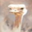
Label: bird